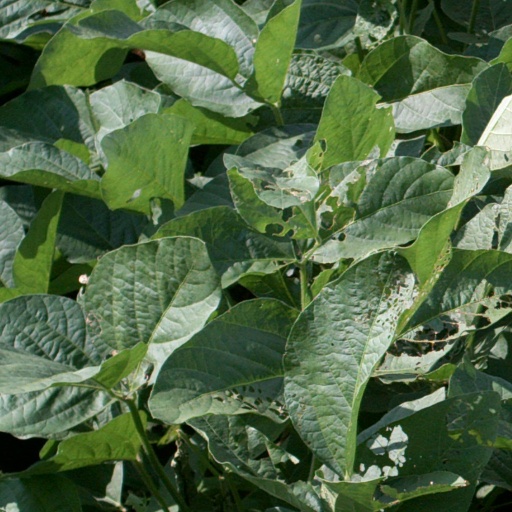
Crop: soybean